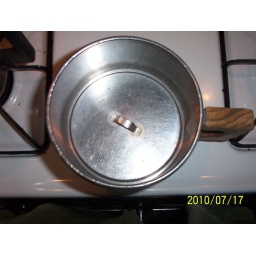
top half of pot with inside lid in place. water will drip through the 12 holes of the inside lid to the bottom pot.